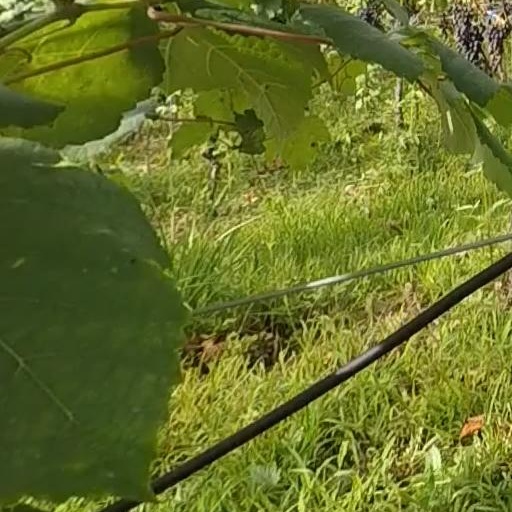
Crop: grape